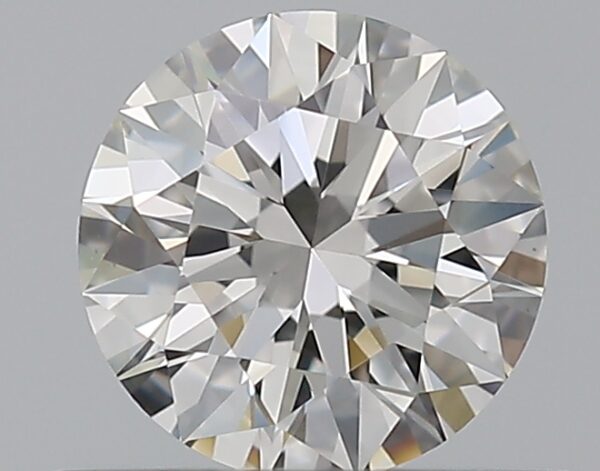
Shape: round
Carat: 0.5
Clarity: VS1
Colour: G
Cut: EX
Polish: EX
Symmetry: EX
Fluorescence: M
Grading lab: GIA
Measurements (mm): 5.15 x 5.18 x 3.14